Priory Hotel, Louth

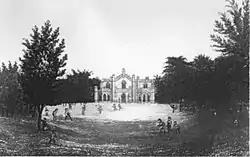
The Priory in about 1830

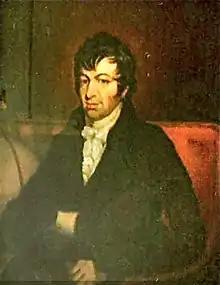
Thomas Espin

Thomas Espin (1767-1822) built the Priory between 1812 and 1818. He was educated at Wragby Free School and later became a Fellow of the Society of Antiquarians. In 1790 he was appointed Master of Louth's Mathematical, Architectural, Nautical and Commercial Academy, colloquially known as the Mapletoft School. When Thomas finished building the Priory in 1818, the school was moved there.